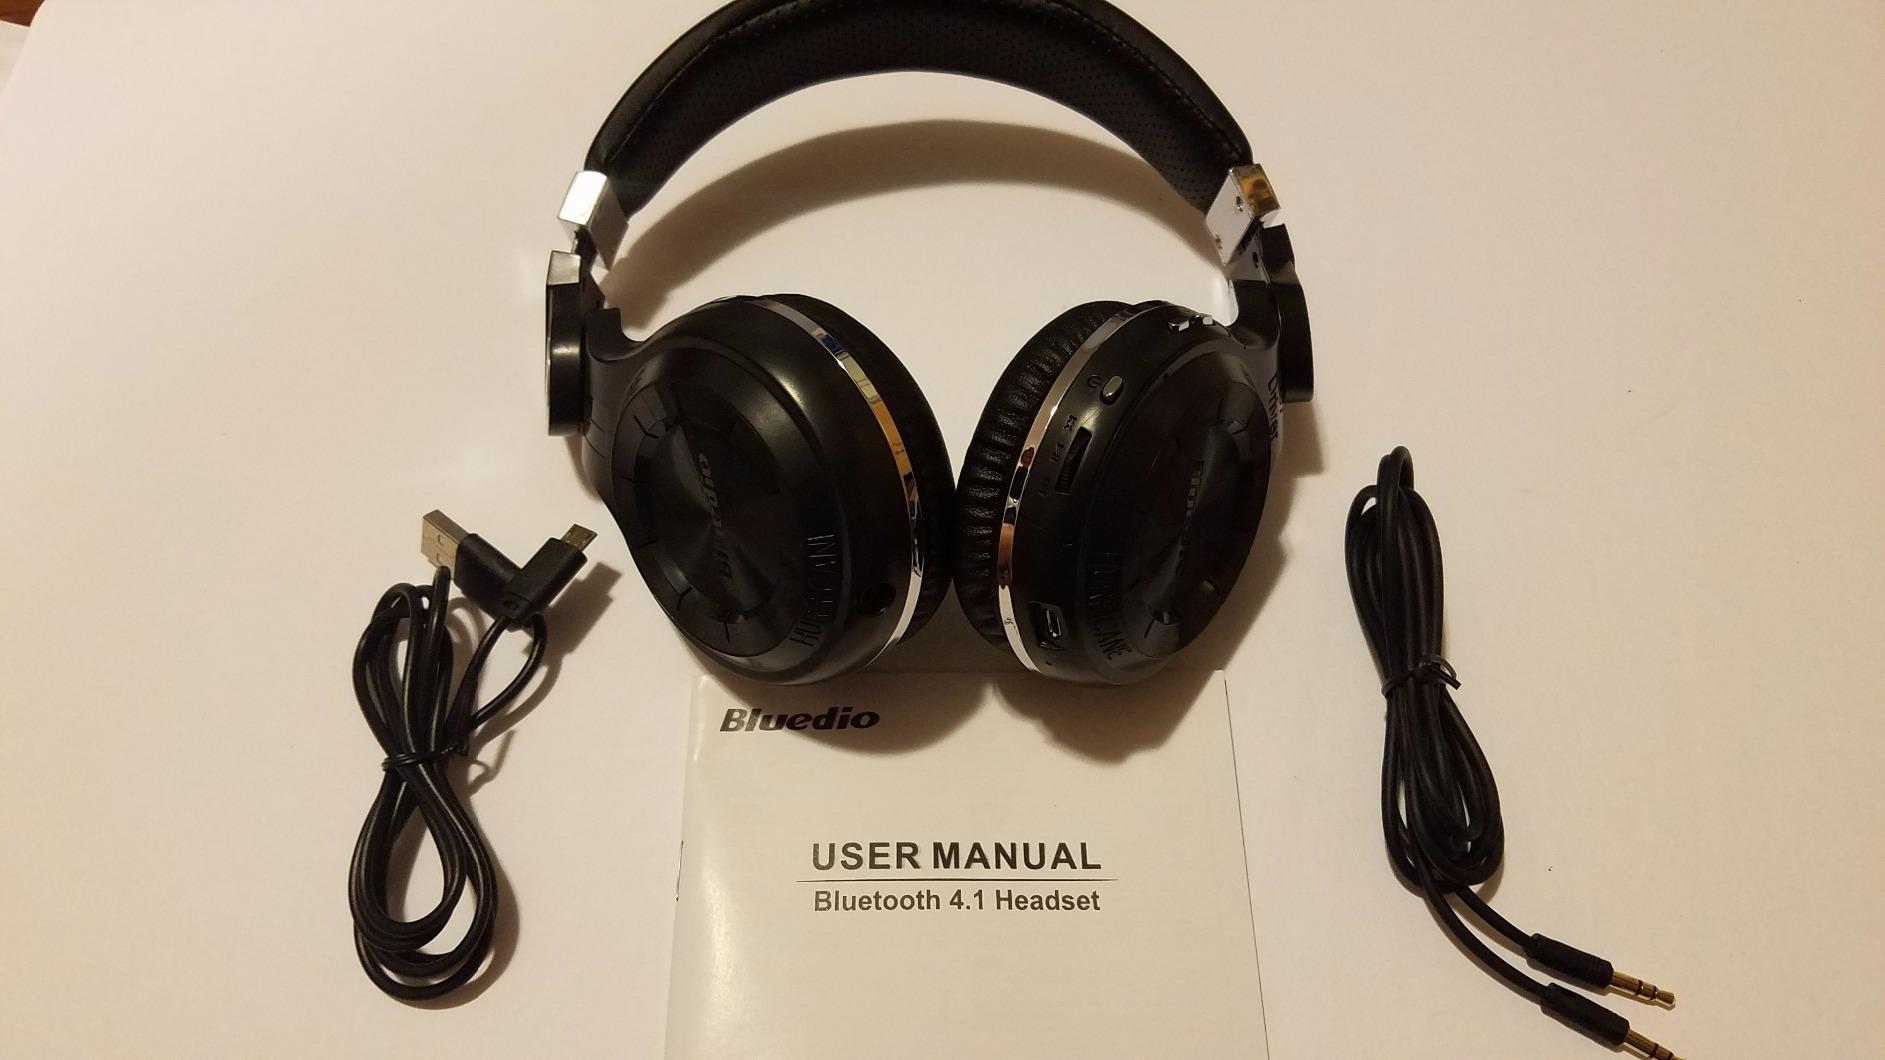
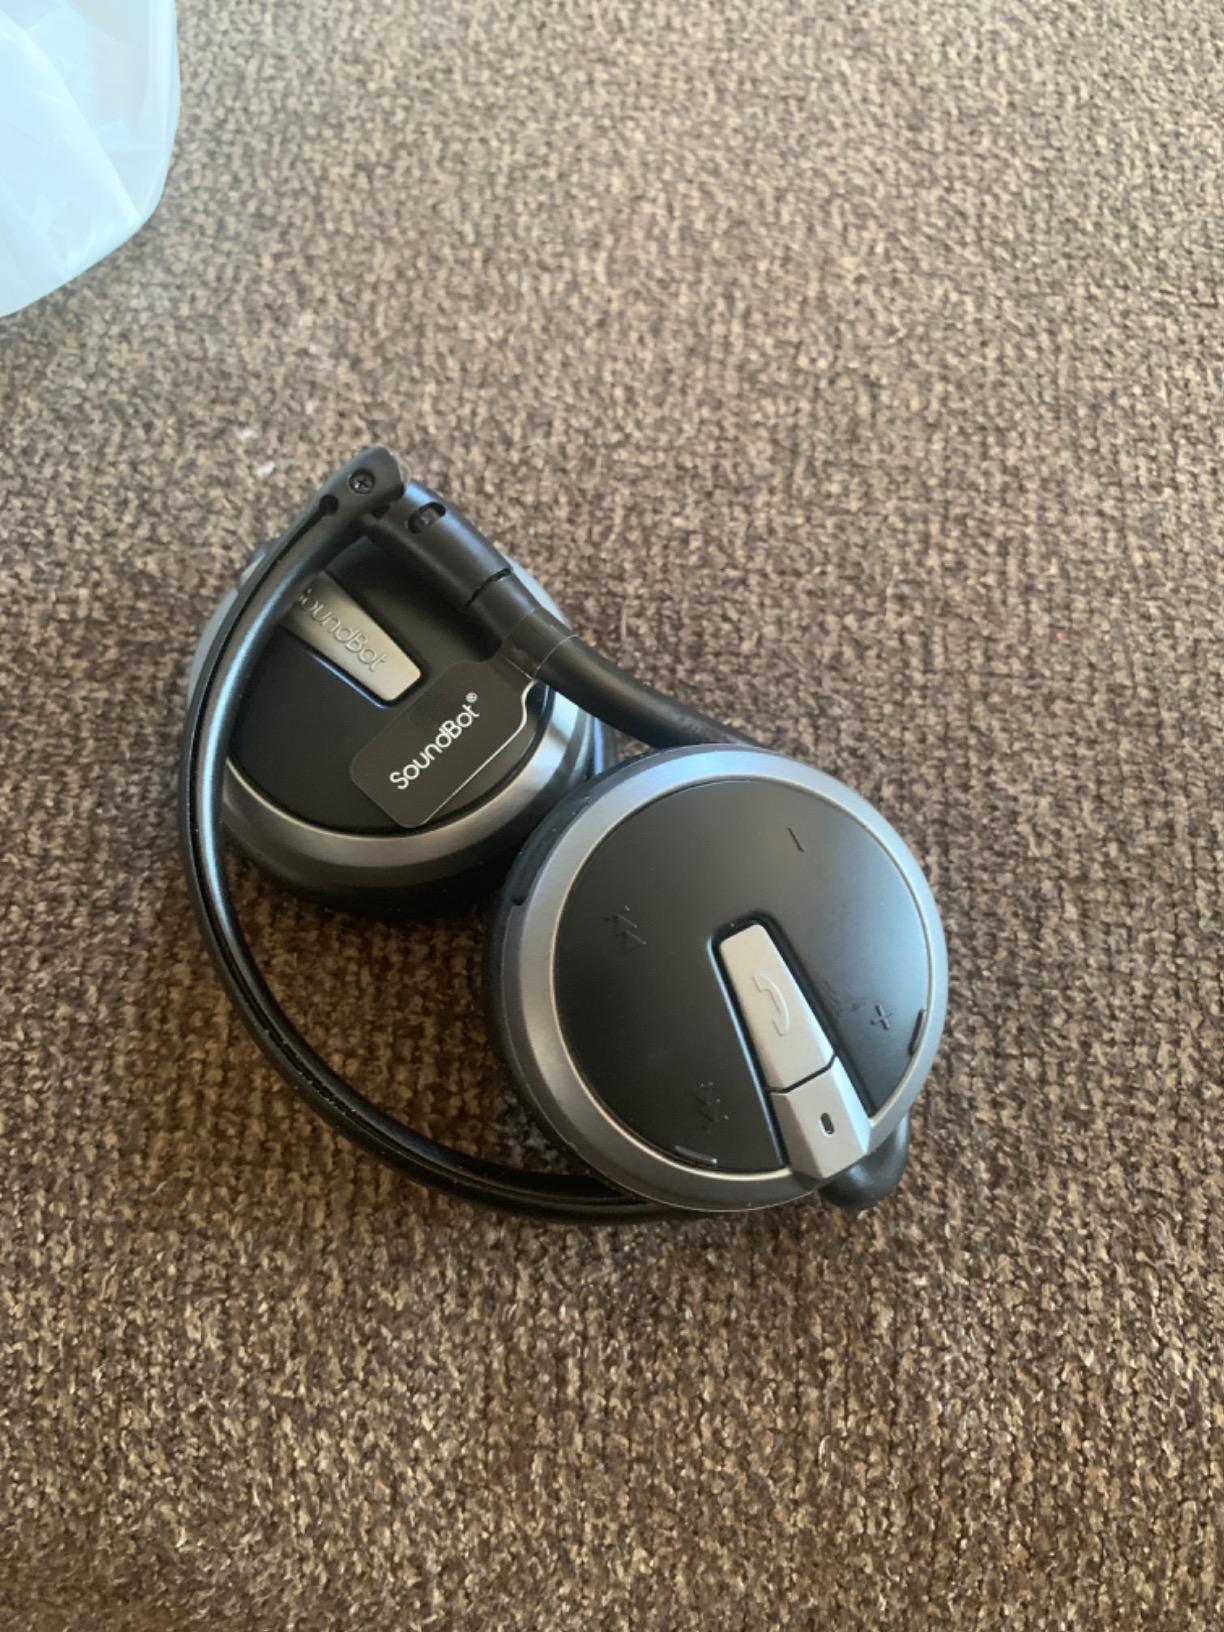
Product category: headphones
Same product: no